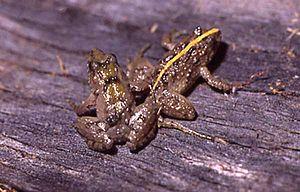
Pseudopaludicola falcipes est une espèce d'amphibiens de la famille des Leptodactylidae.